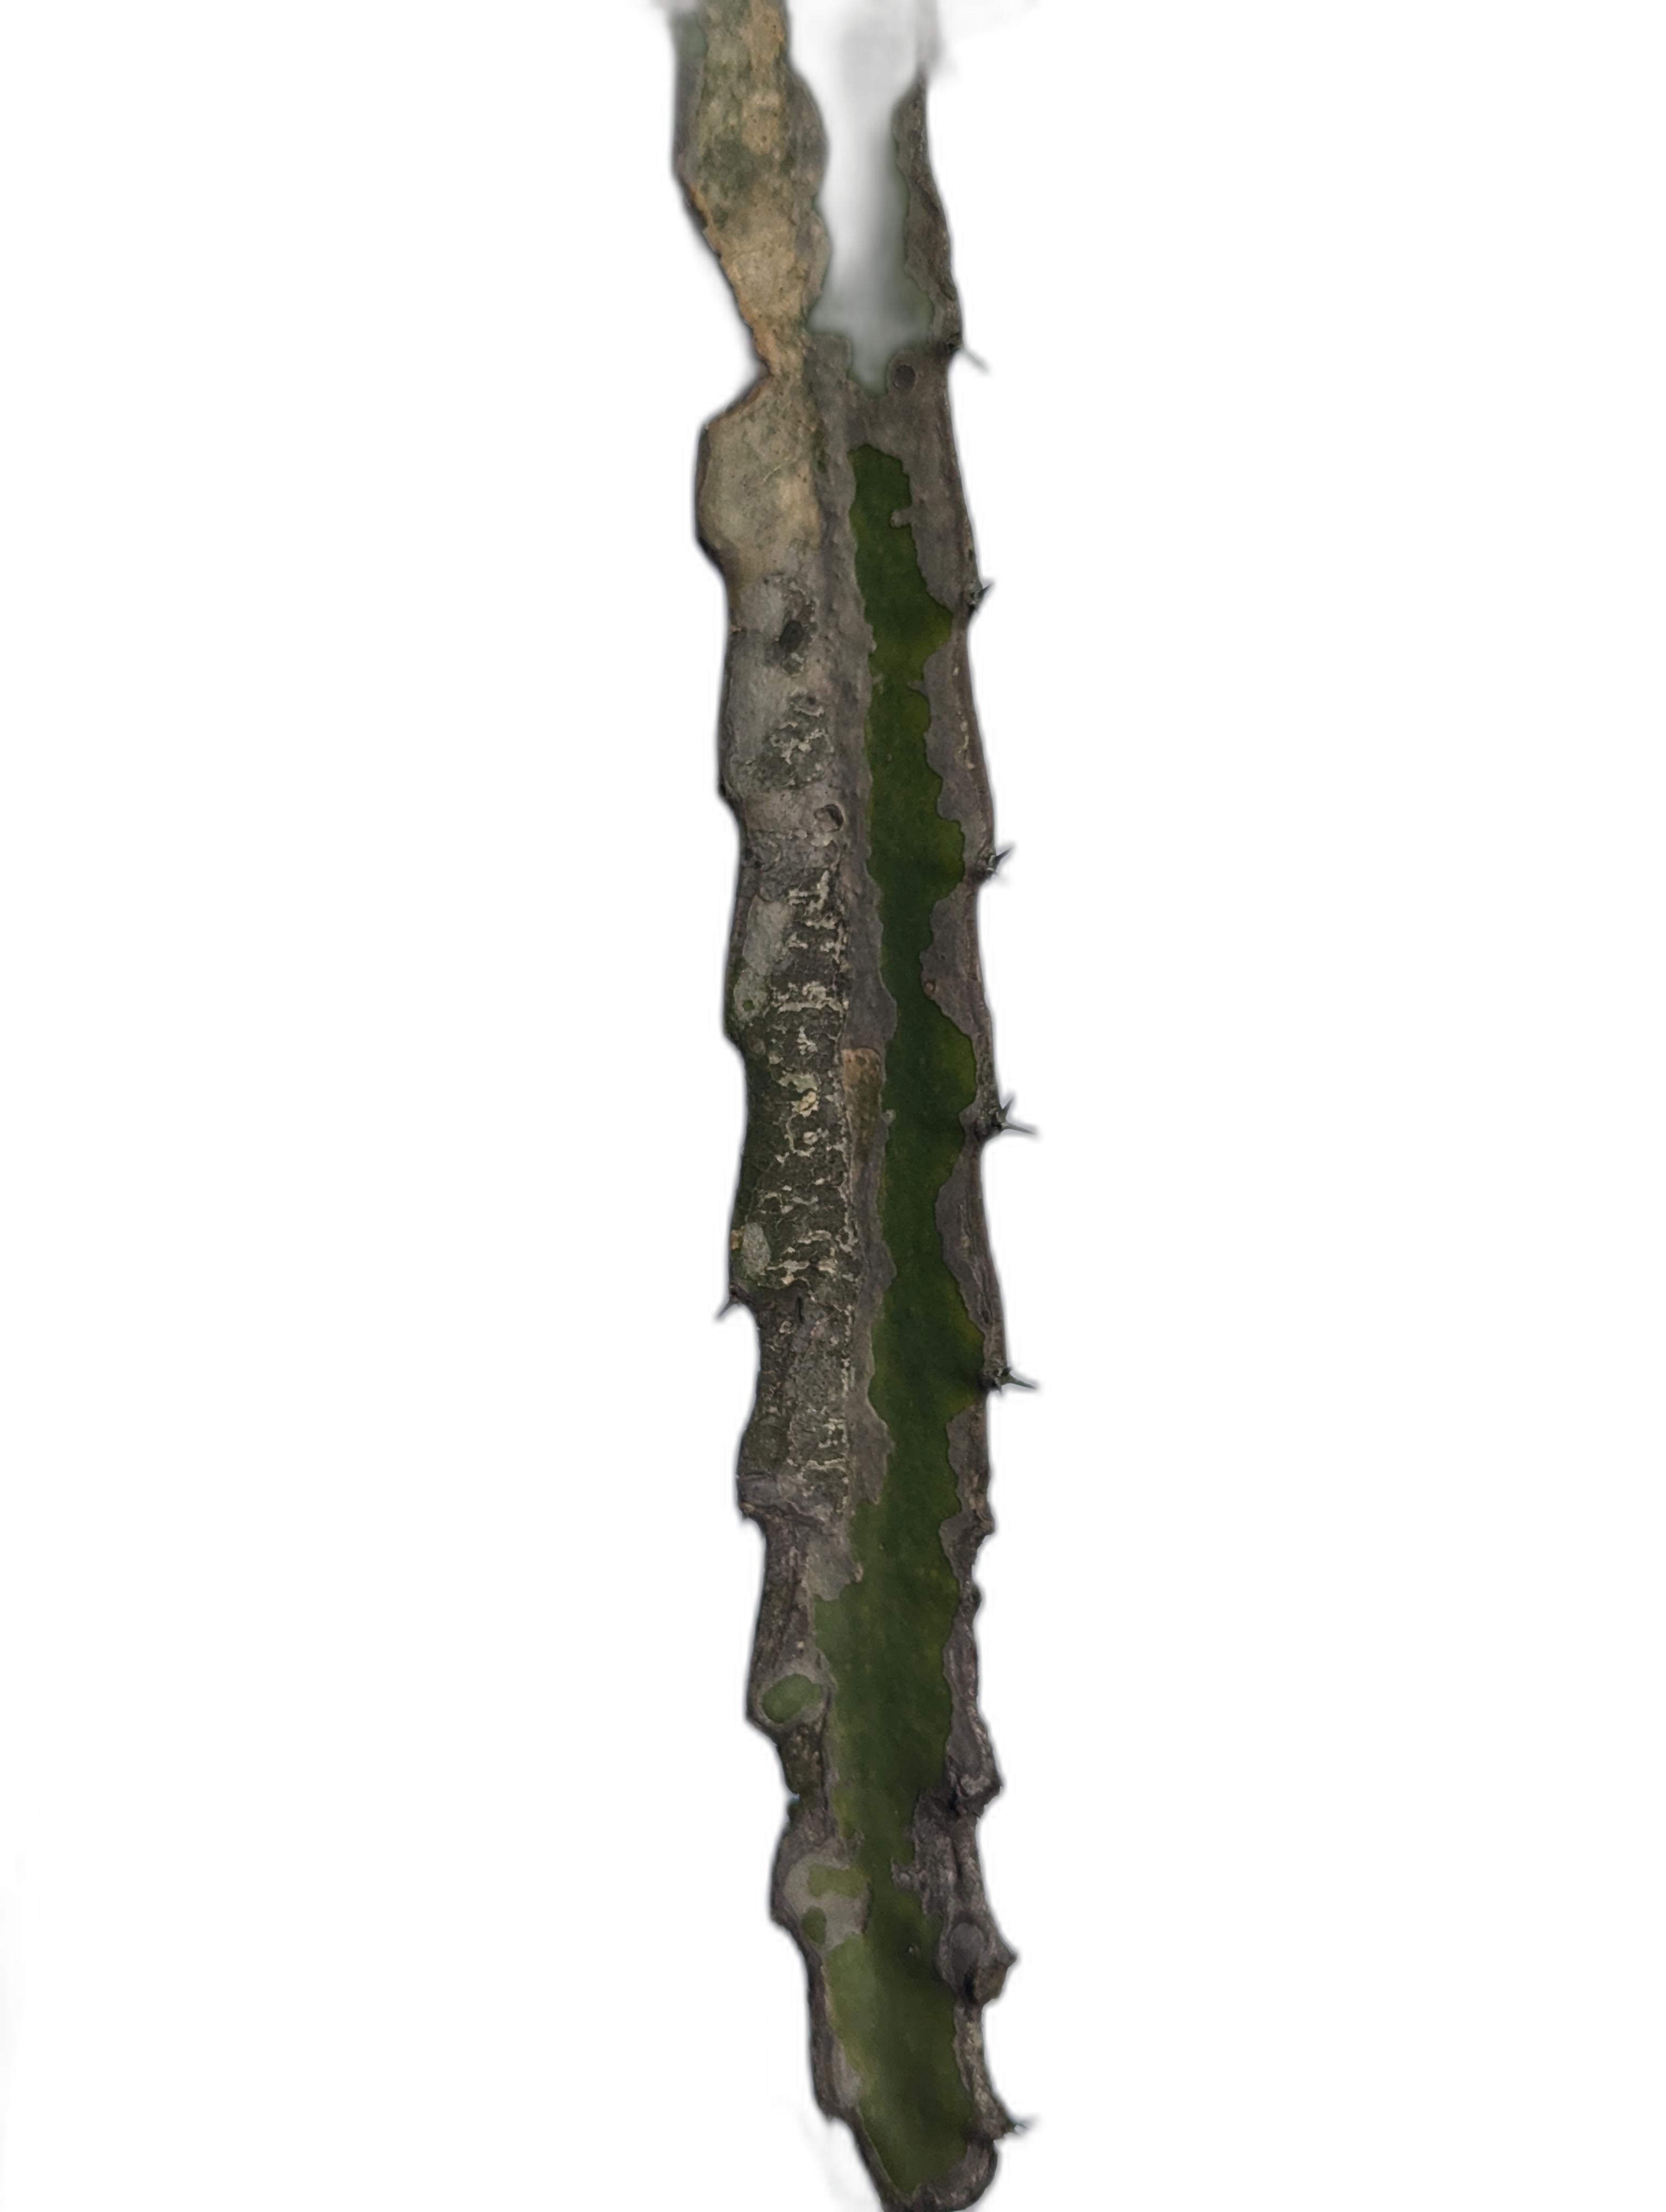
Label: Bad leaf